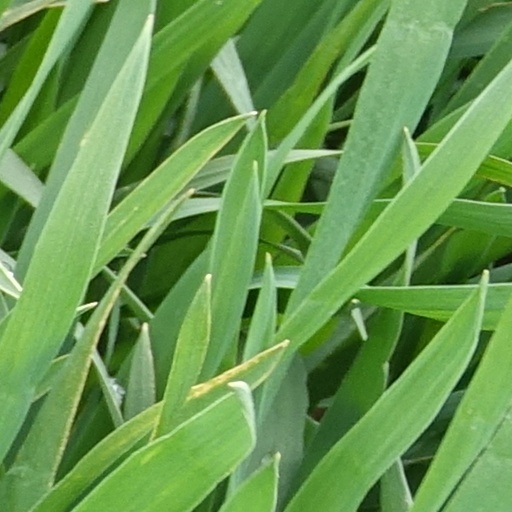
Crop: wheat